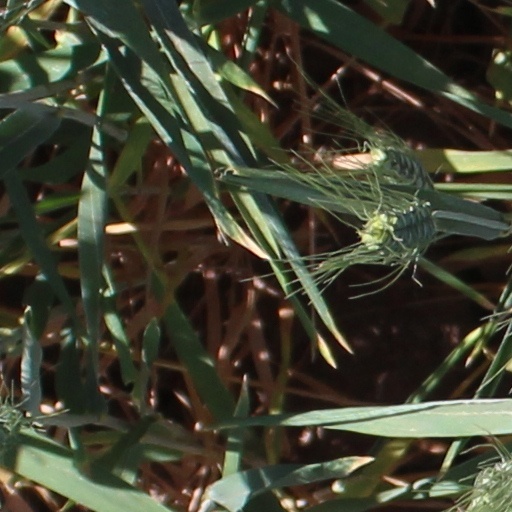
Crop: wheat